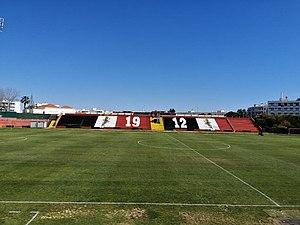
Stade José Arcanjo, Olhao
Olhão est une municipalité du Portugal, située dans le district de Faro et la région de l'Algarve. C'est une ville de pêcheurs pleine de vie dont les maisons blanchies à la chaux évoquent l'Afrique du Nord.